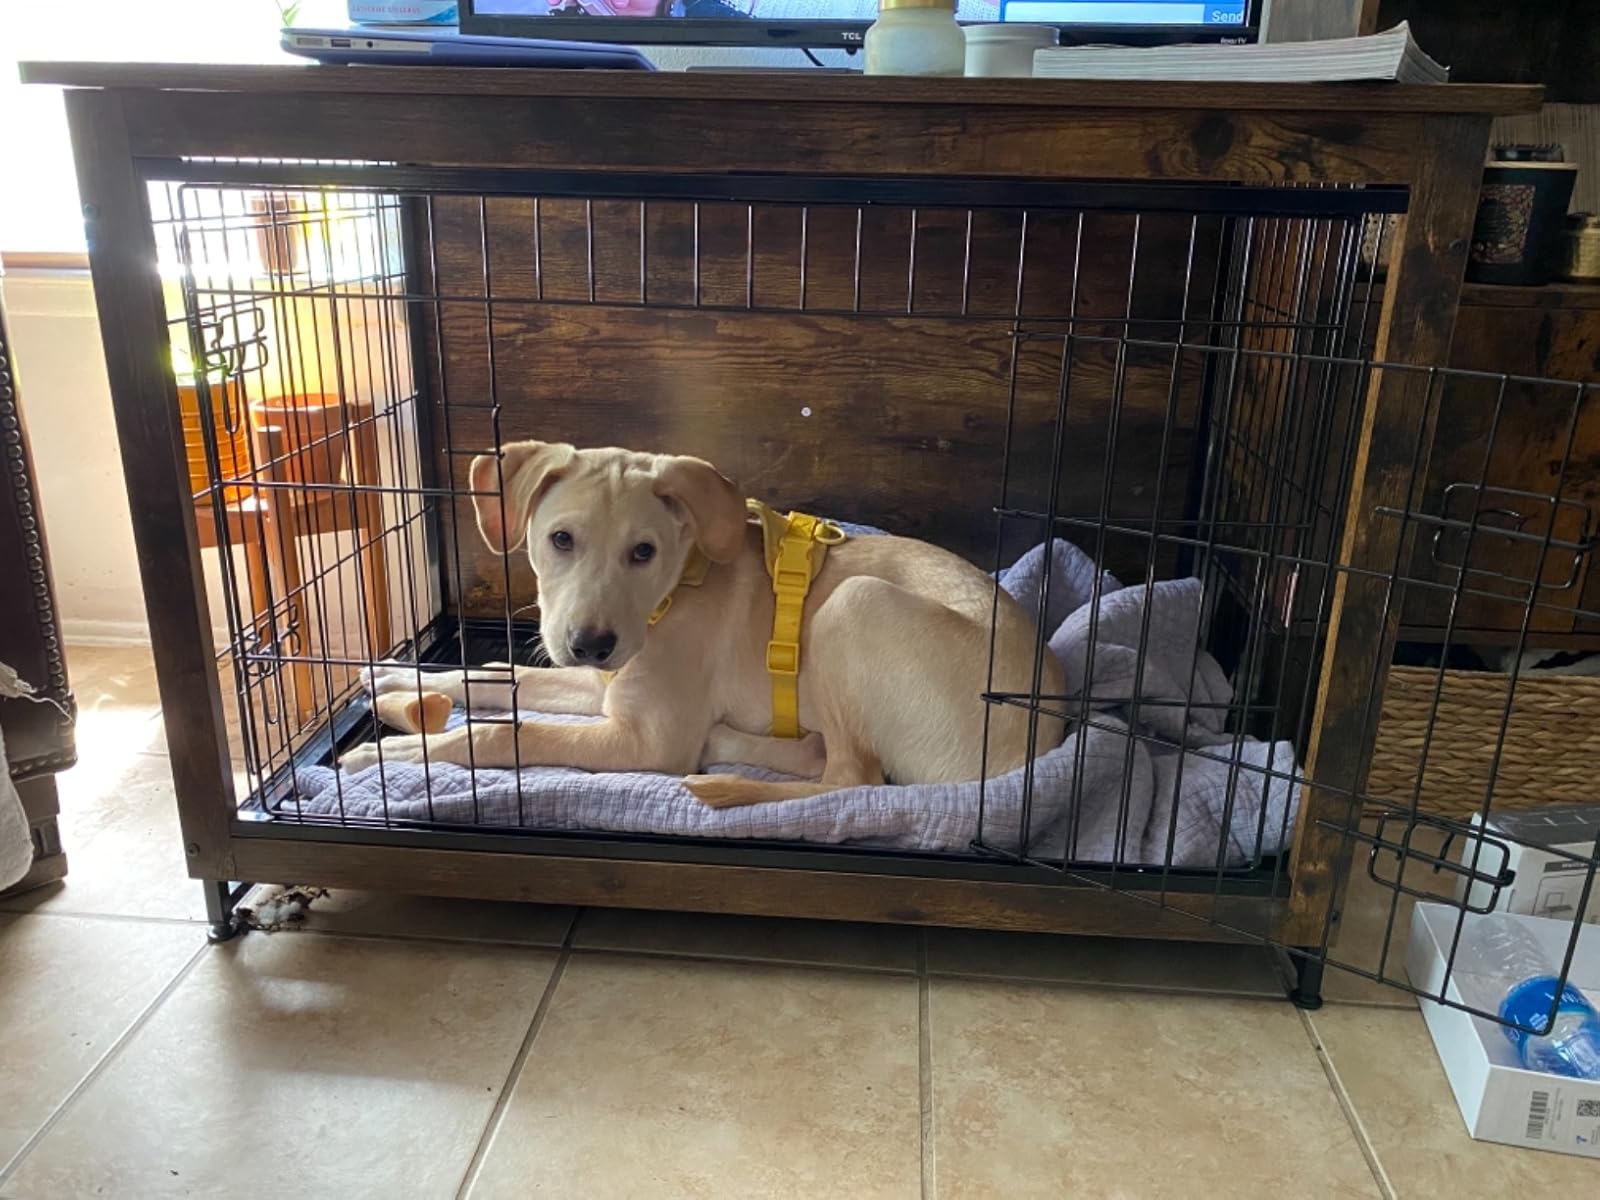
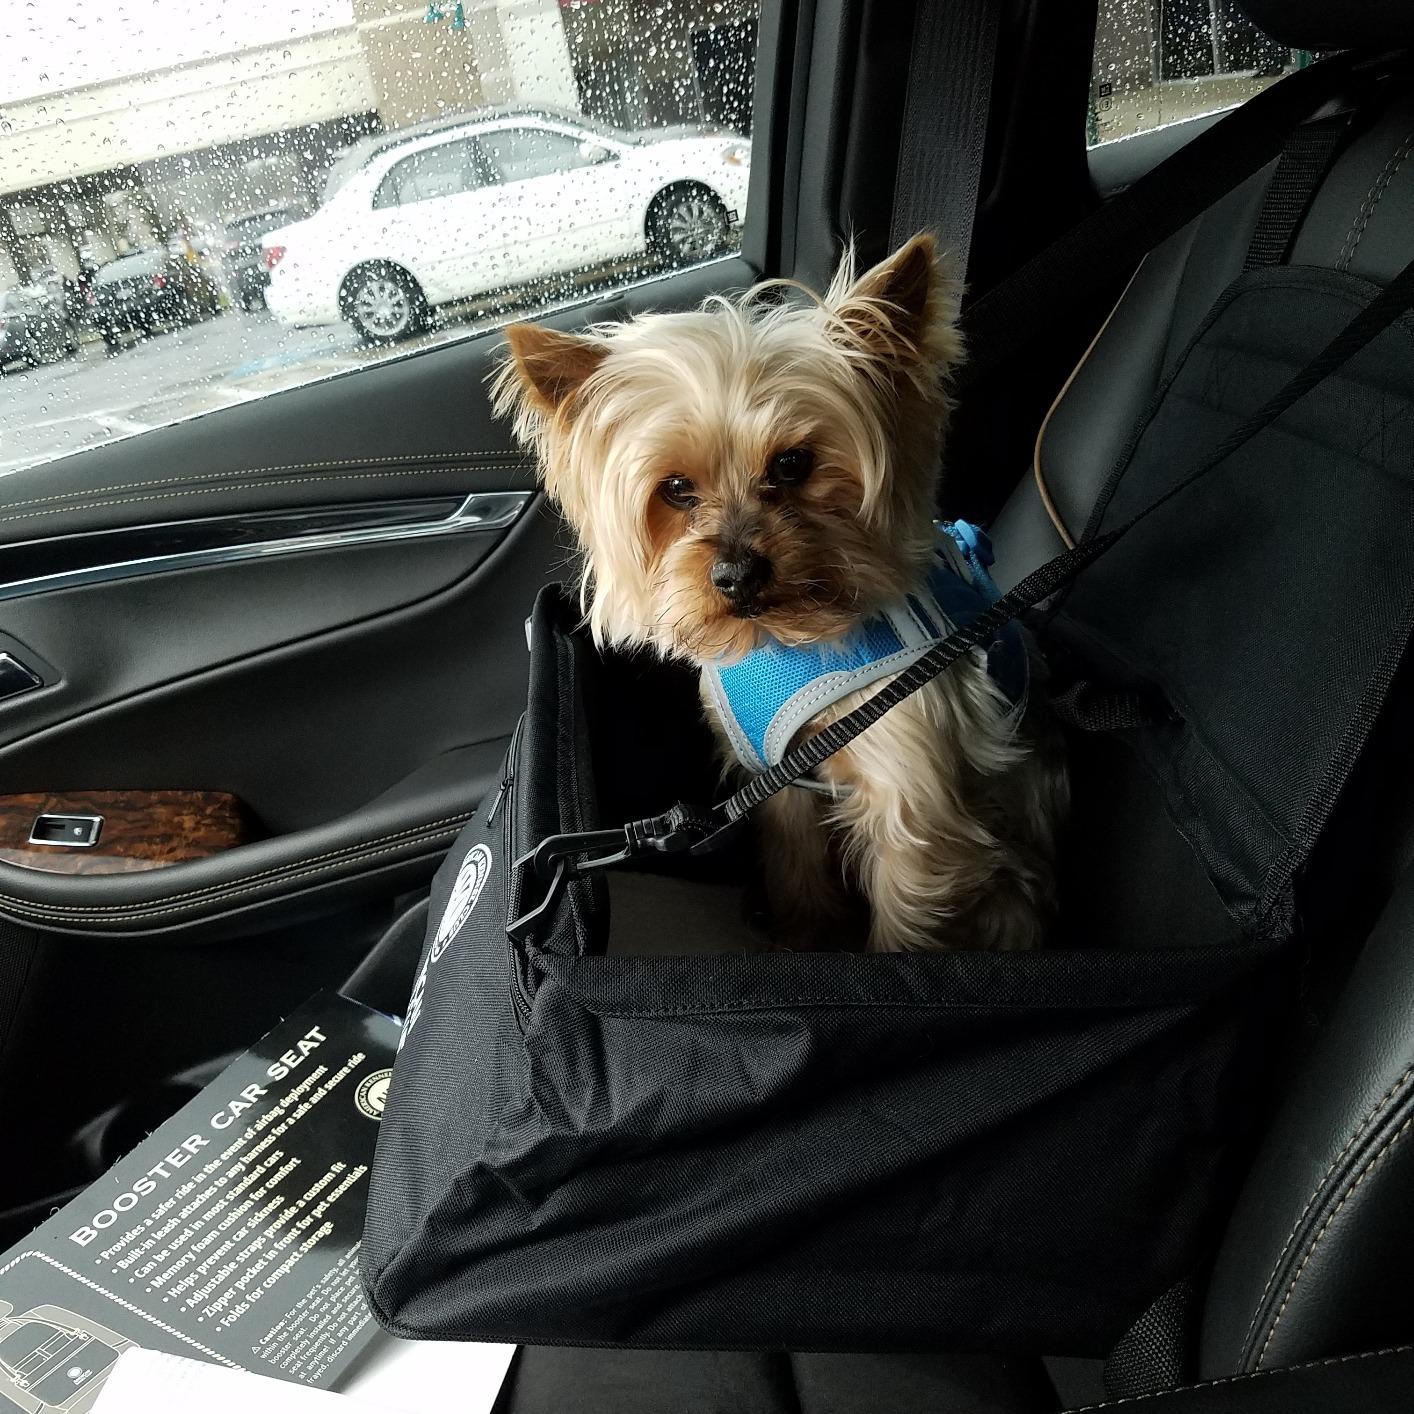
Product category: items_kennel
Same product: no